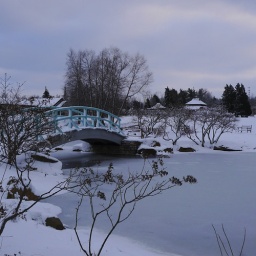
love the color of the bridge against the white landscape